Arvid Emanuelsson

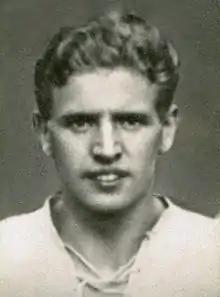

Arvid Emanuelsson (25 December 1913 – 19 March 1980) was a Swedish footballer born in Borås who played as midfielder . He competed in the men's tournament at the 1936 Summer Olympics. He played in 35 games for the Sweden national team and scored one goal between 1935 and 1946.